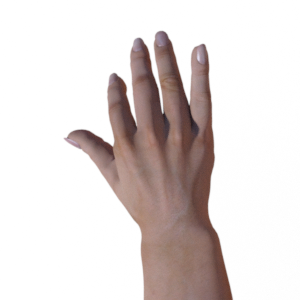
Label: paper